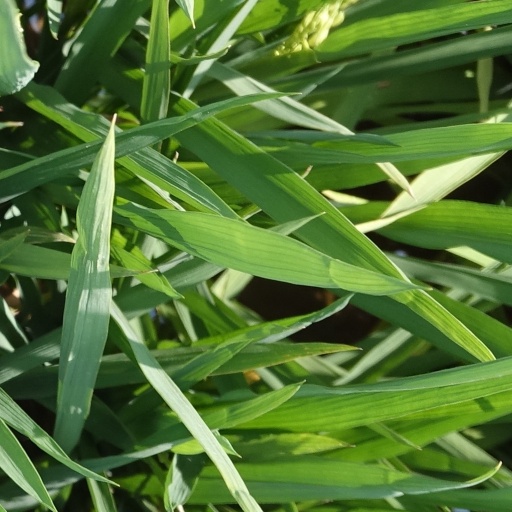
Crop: rice